Computer case

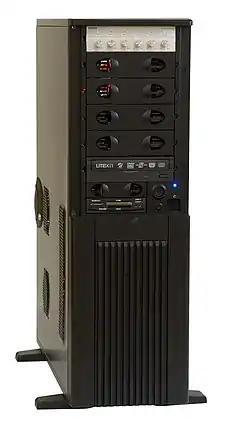
A full tower case. Accessories shown include: a fan controller, a DVD burner, and a USB memory card reader.

Cases can come in many different sizes and shapes, which are usually determined by the form factor of the motherboard since it is physically the largest hardware component in most computers. Consequently, personal computer form factors typically specify only the "internal" dimensions and layout of the case. Form factors for rack-mounted and blade servers may include precise "external" dimensions as well since these cases must themselves fit in specific enclosures.